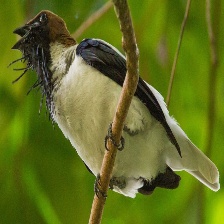
Species: BEARDED BELLBIRD
Scientific name: PROCNIAS AVERANO